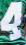
Number: 4